Munkkiniemi

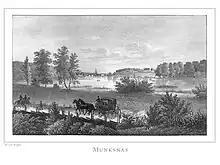
Munksnäs illustrated in Finland framstäldt i teckningar (1845-1852)

In 1837 the Ramsay family bought Munksnäs Manor. The glory days of the manor occurred during the Ramsays' time and many prominent visitors visited the manor and feasts were held. General Major Anders Edvard Ramsay was a high-ranked military officer in the Russian army and became noble in 1856. He hired the architect Carl Ludvig Engel to rebuild the manor house to look like Haga Palace in Stockholm. The house had two wings and a balustrade on the roof added. The reconstruction work was finished in 1839. In the 1830s an English park was planted around the manor house and the farm buildings were removed away from the sea side. The bridge over to Meilahti was built in the 1840s.